Social history of viruses

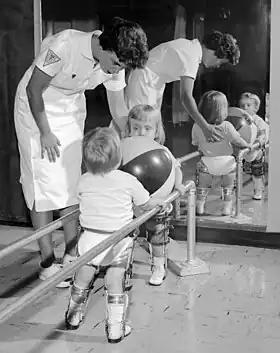
Young people with polio receiving physiotherapy in the 1950s

The social history of viruses describes the influence of viruses and viral infections on human history. Epidemics caused by viruses began when human behaviour changed during the Neolithic period, around 12,000 years ago, when humans developed more densely populated agricultural communities. This allowed viruses to spread rapidly and subsequently to become endemic. Viruses of plants and livestock also increased, and as humans became dependent on agriculture and farming, diseases such as potyviruses of potatoes and rinderpest of cattle had devastating consequences.